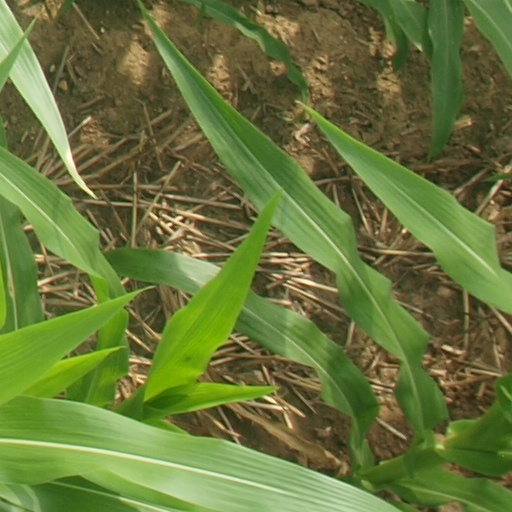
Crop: maize; corn